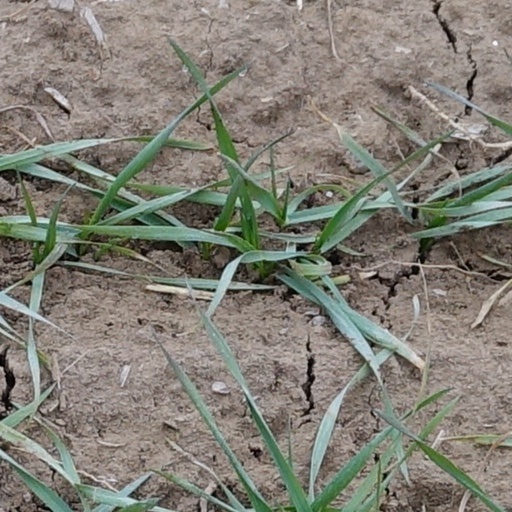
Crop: wheat